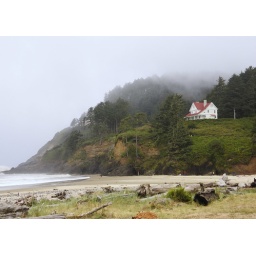
Heceta Head Lighthouse. The keeper's house is in the foreground and the lighthouse is obscured by the fog.